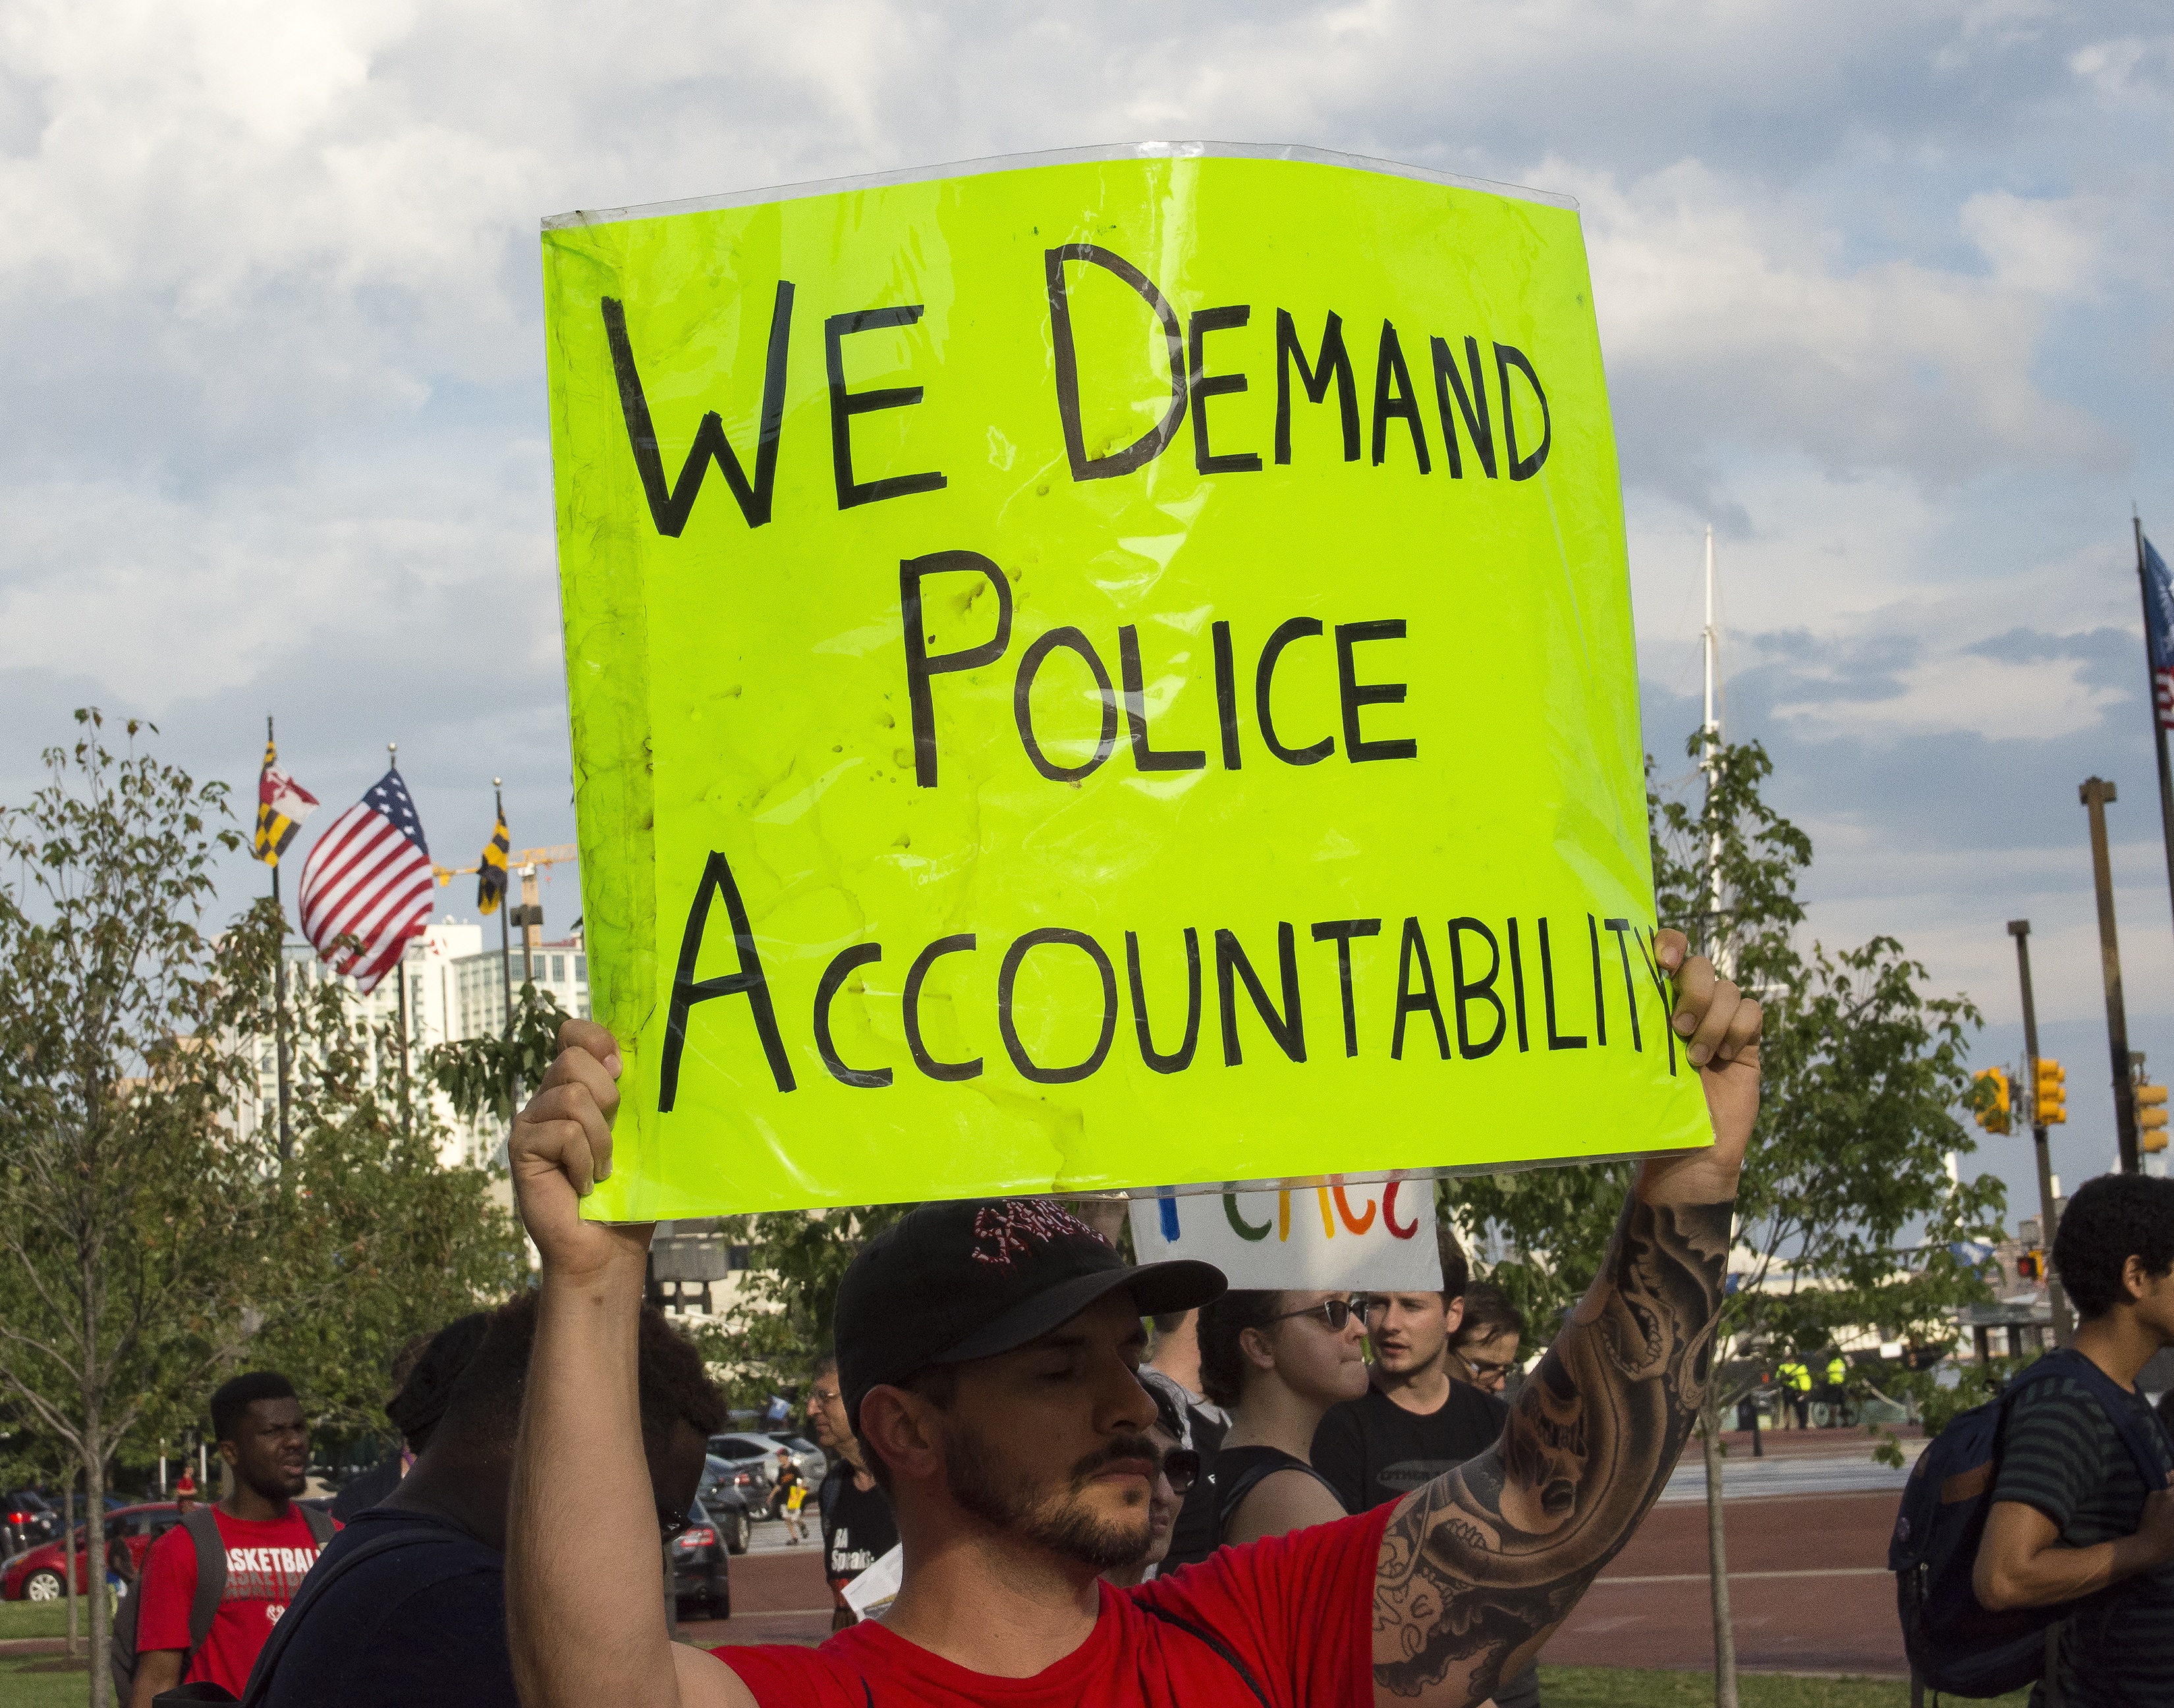
people, street, advertising, sign, community, education, police, demonstration, protest, baltimore, blm, black lives matter